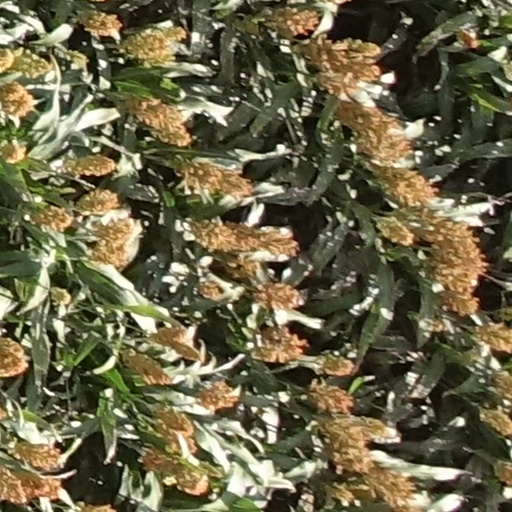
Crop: sorghum